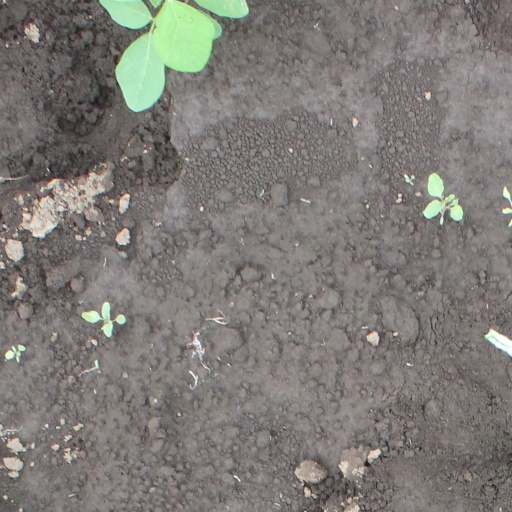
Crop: soybean